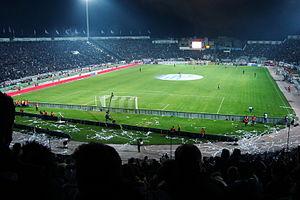
Le stade Toumba est un stade de football situé à Thessalonique en Grèce, appartenant au club omnisports du PAOK Salonique. Il a été construit en 1959 pour les rencontres sportives du club et servit ainsi d'enceinte pour les matchs à domicile de l'équipe de football du club, le PAOK Salonique FC, qui participait alors au championnat de Grèce de football.